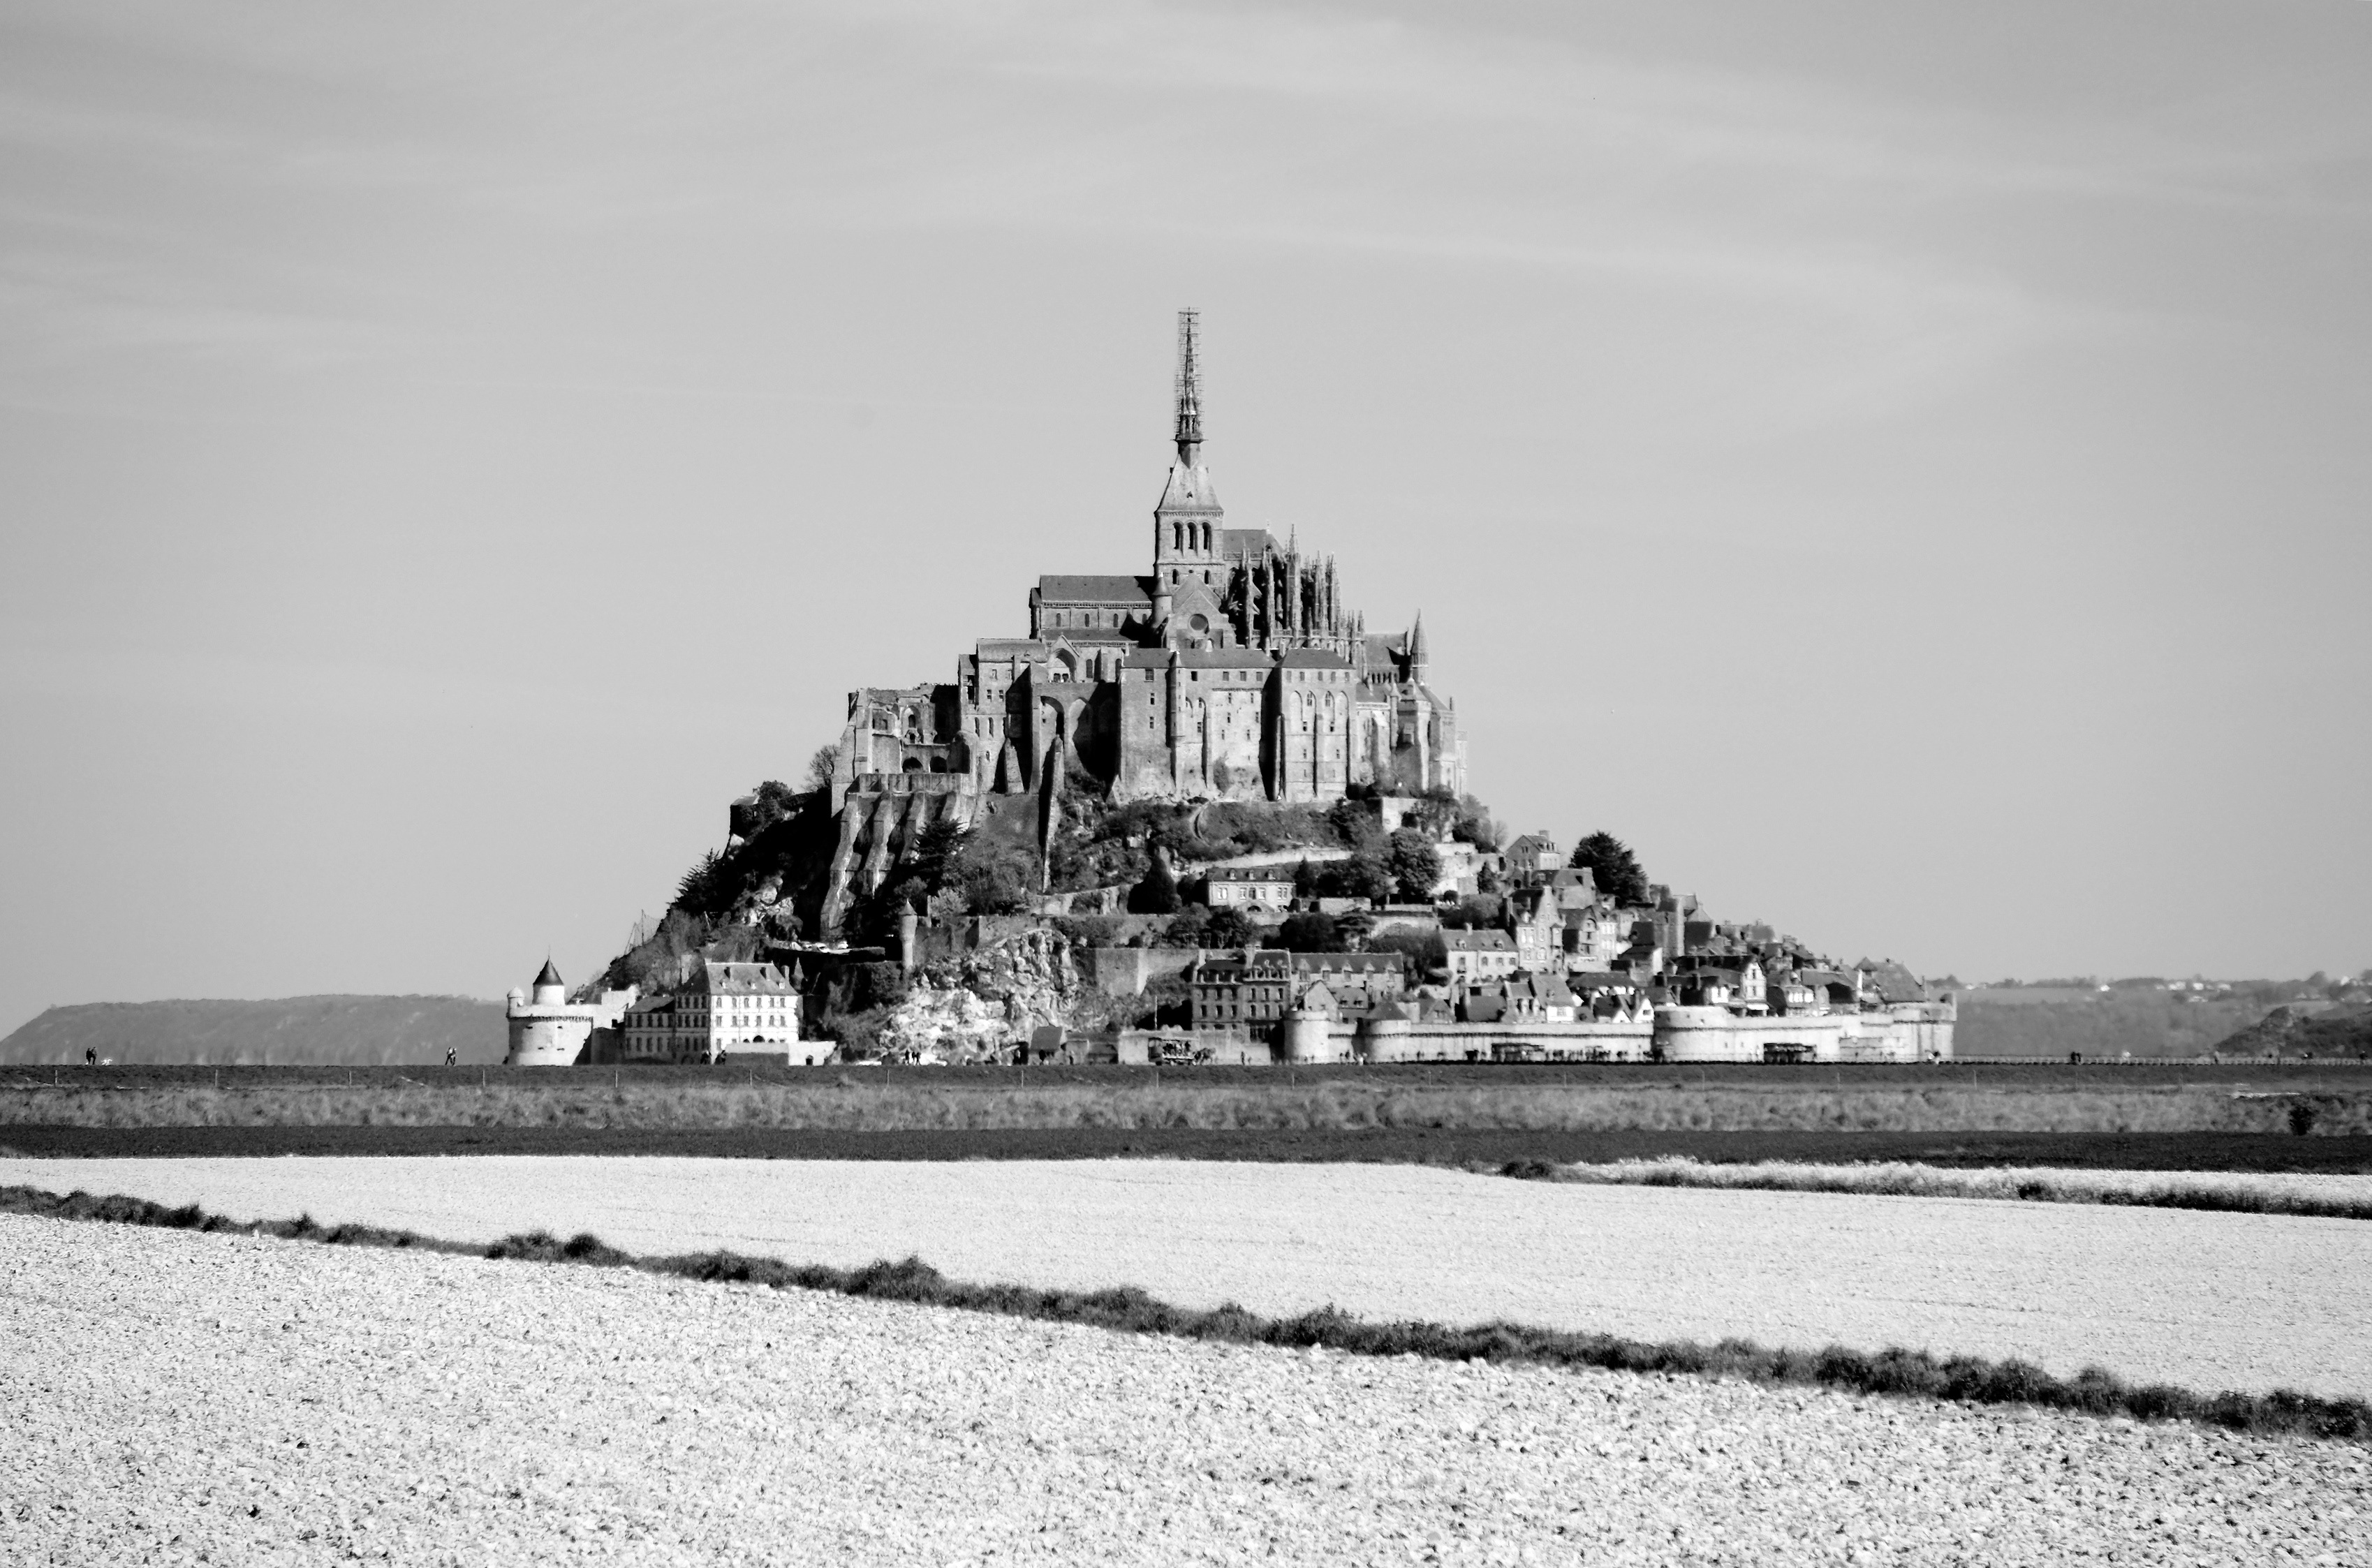
black and white, monument, france, vehicle, church, monochrome, heritage, warship, battleship, monochrome photography, mont saint michel, naval ship